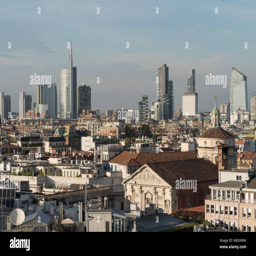
panorama view from the roof of the cathedral